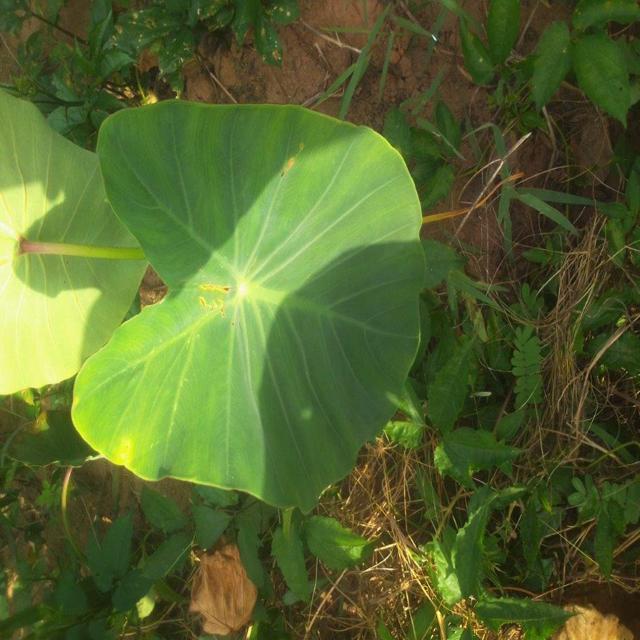
Label: Early_Blight